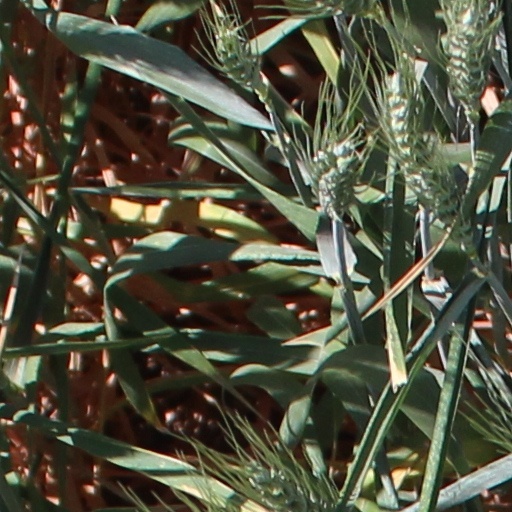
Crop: wheat